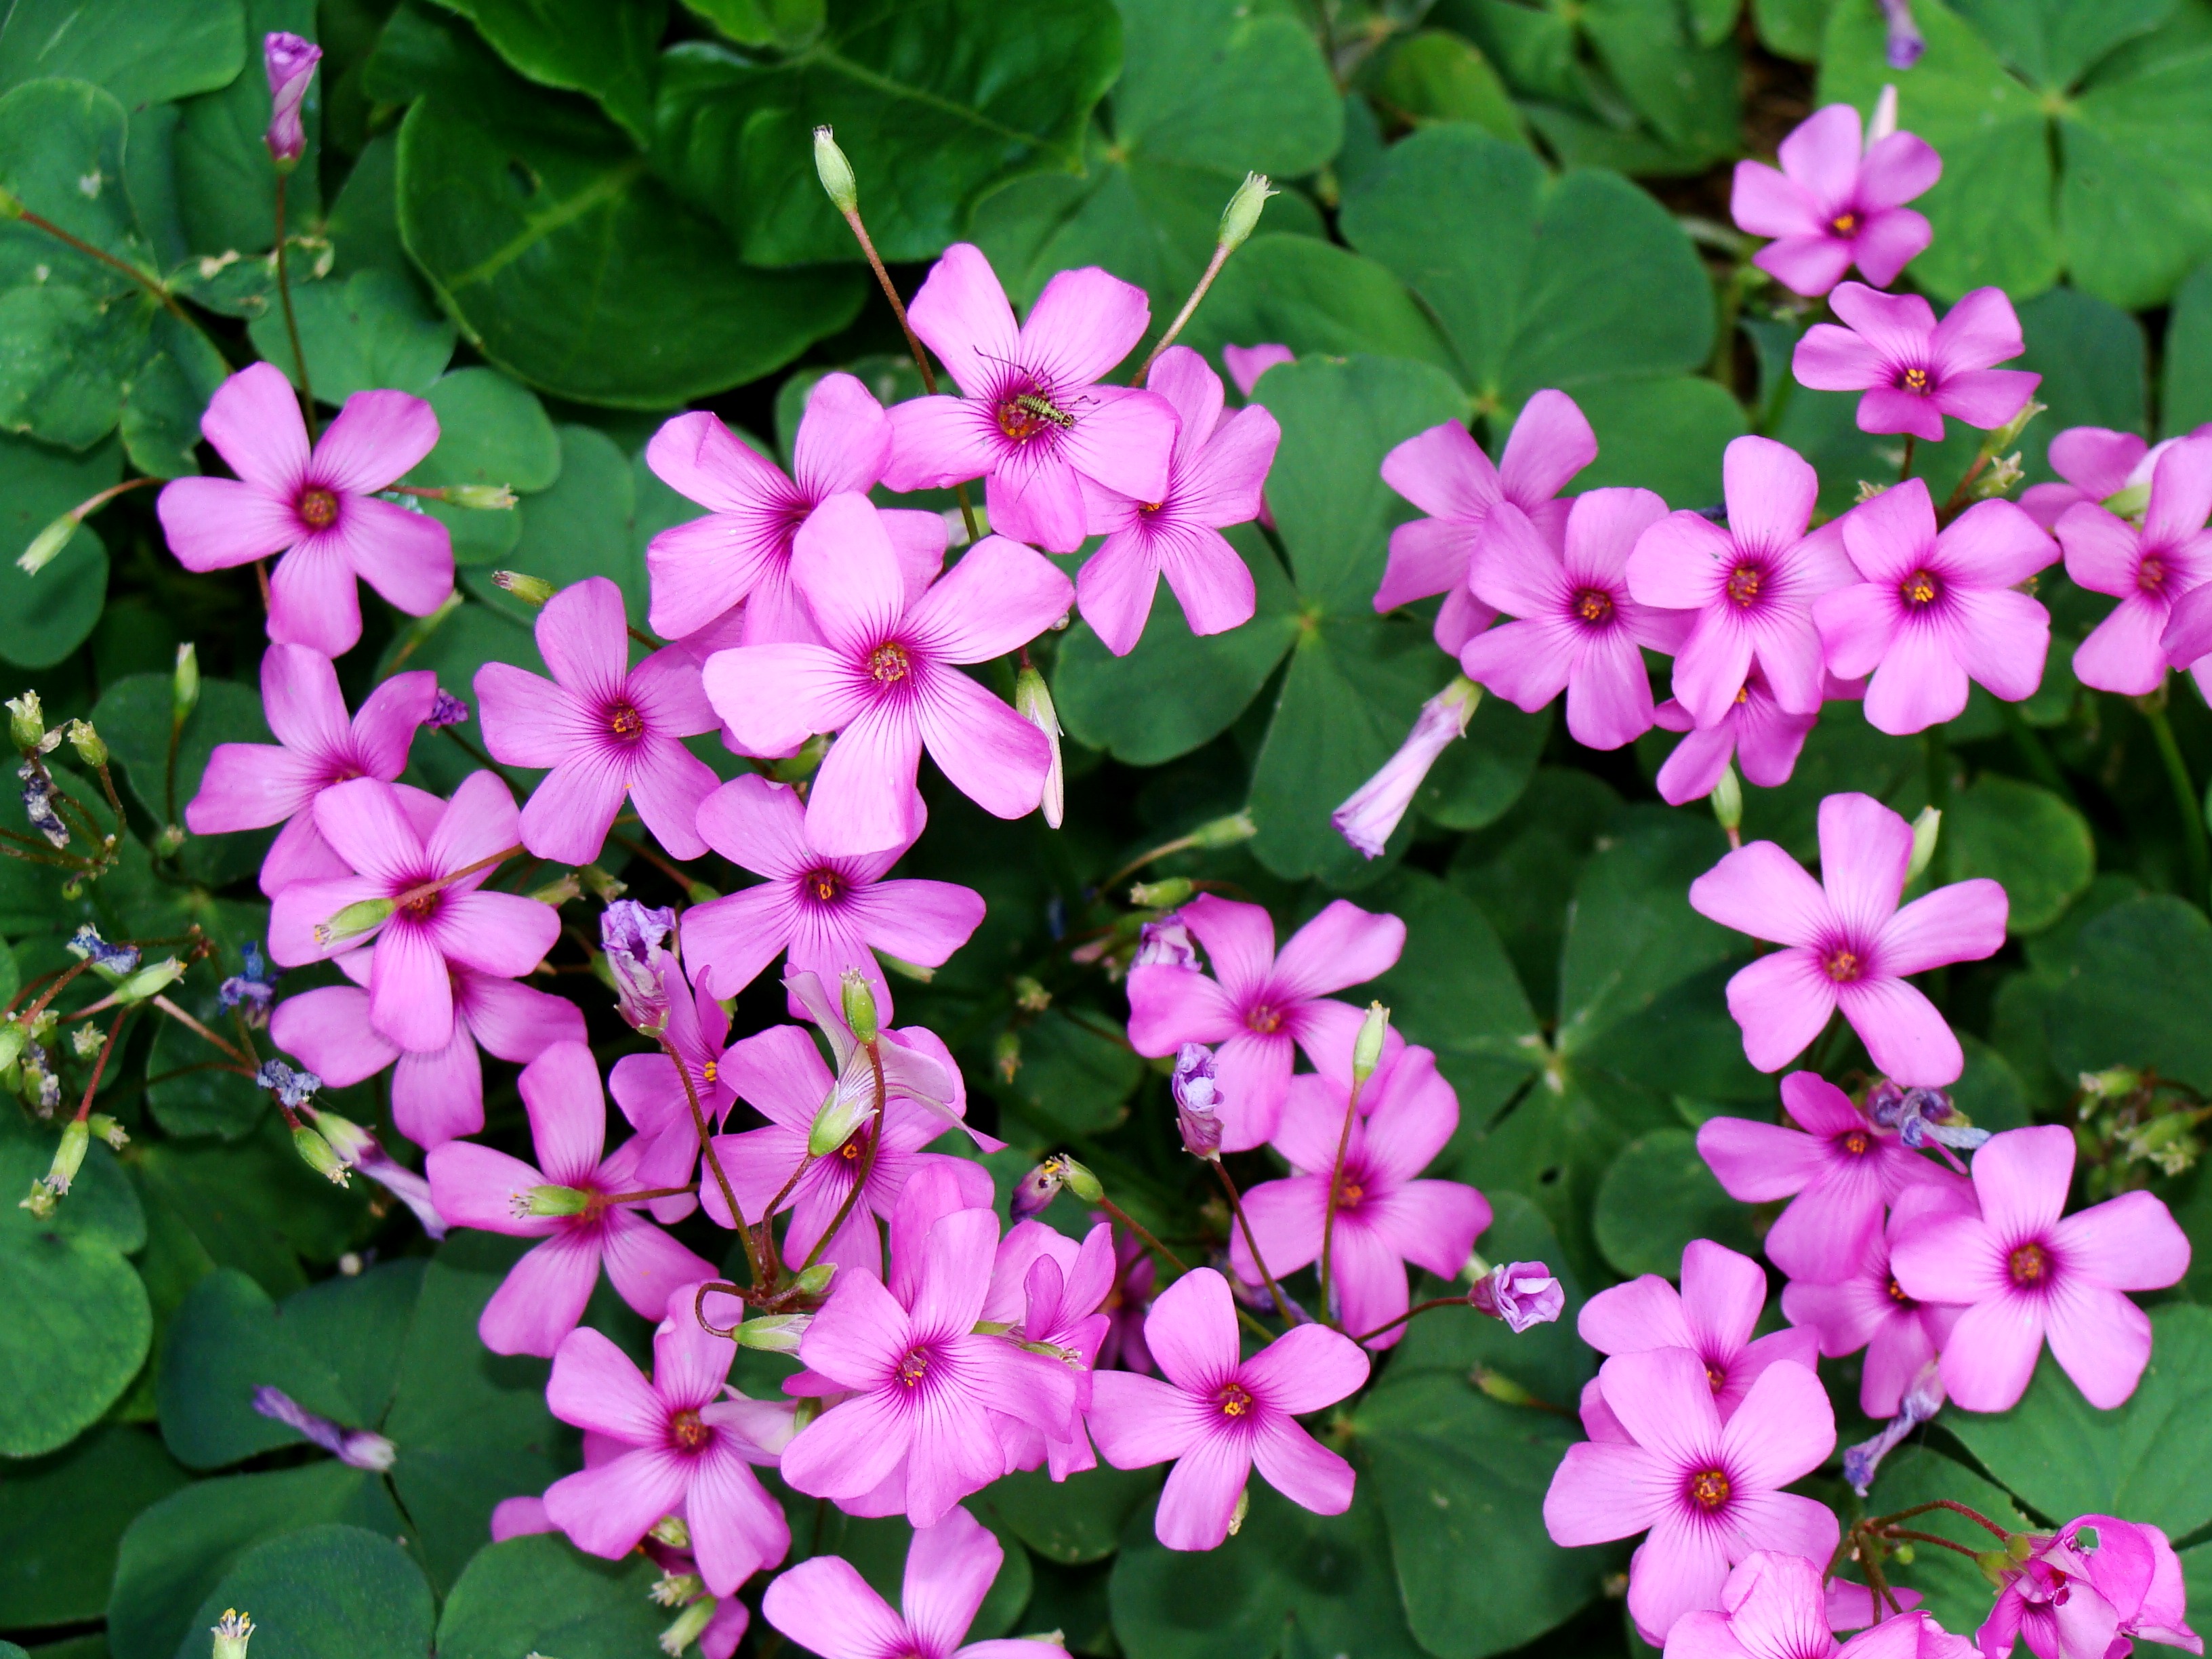
nature, plant, flower, petal, bloom, spring, green, color, botany, garden, flora, wildflower, flowers, colorful flowers, petals, rosa, flowering plant, busy lizzie, annual plant, land plant, everlasting sweet pea, dame's rocket